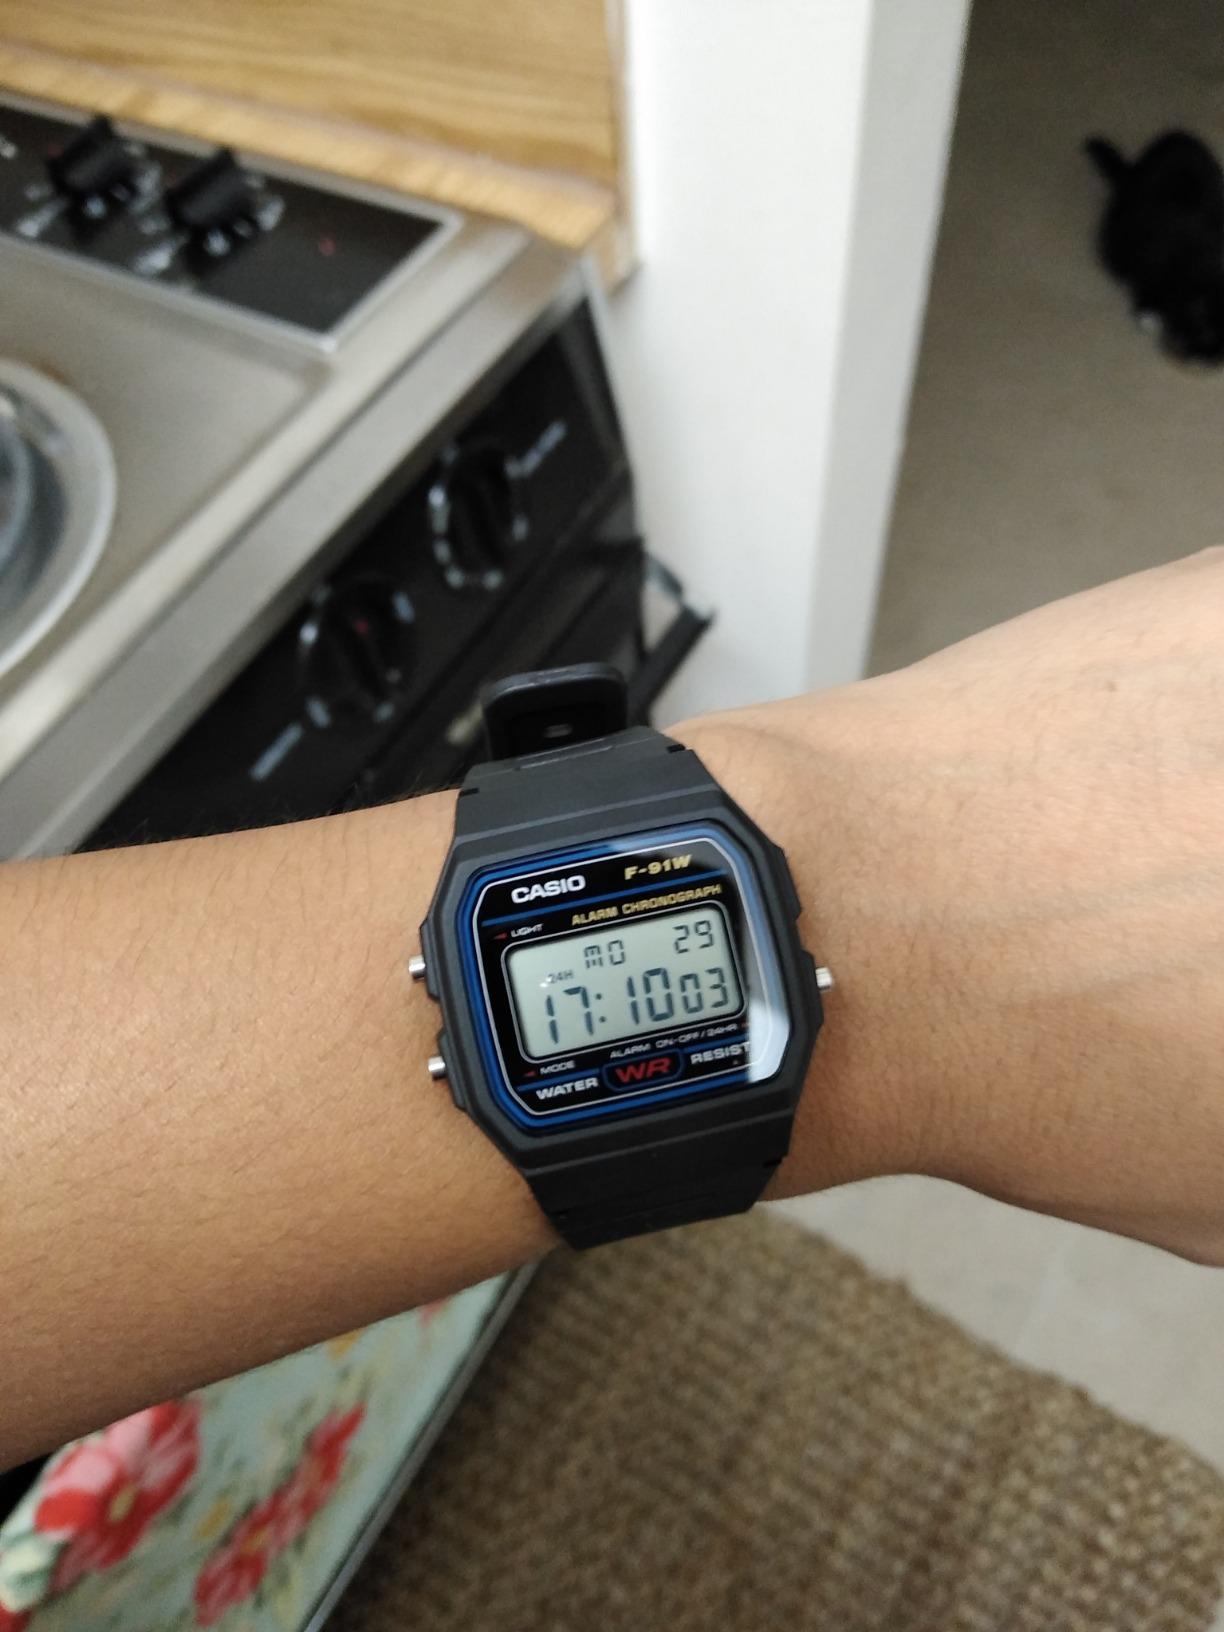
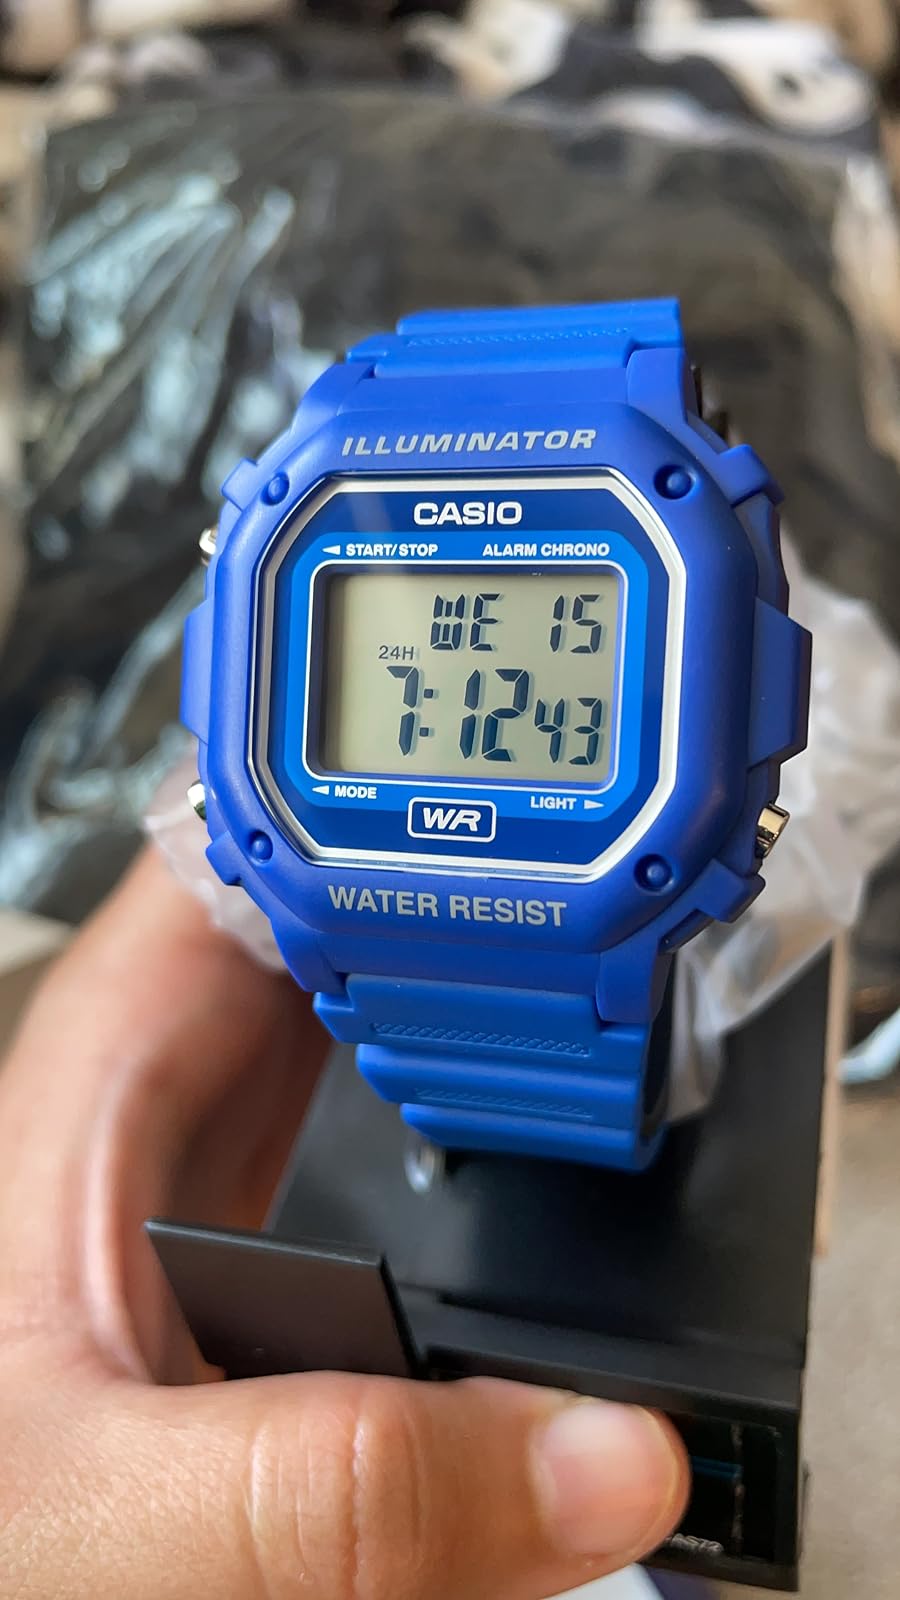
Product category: accessories_watch
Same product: no